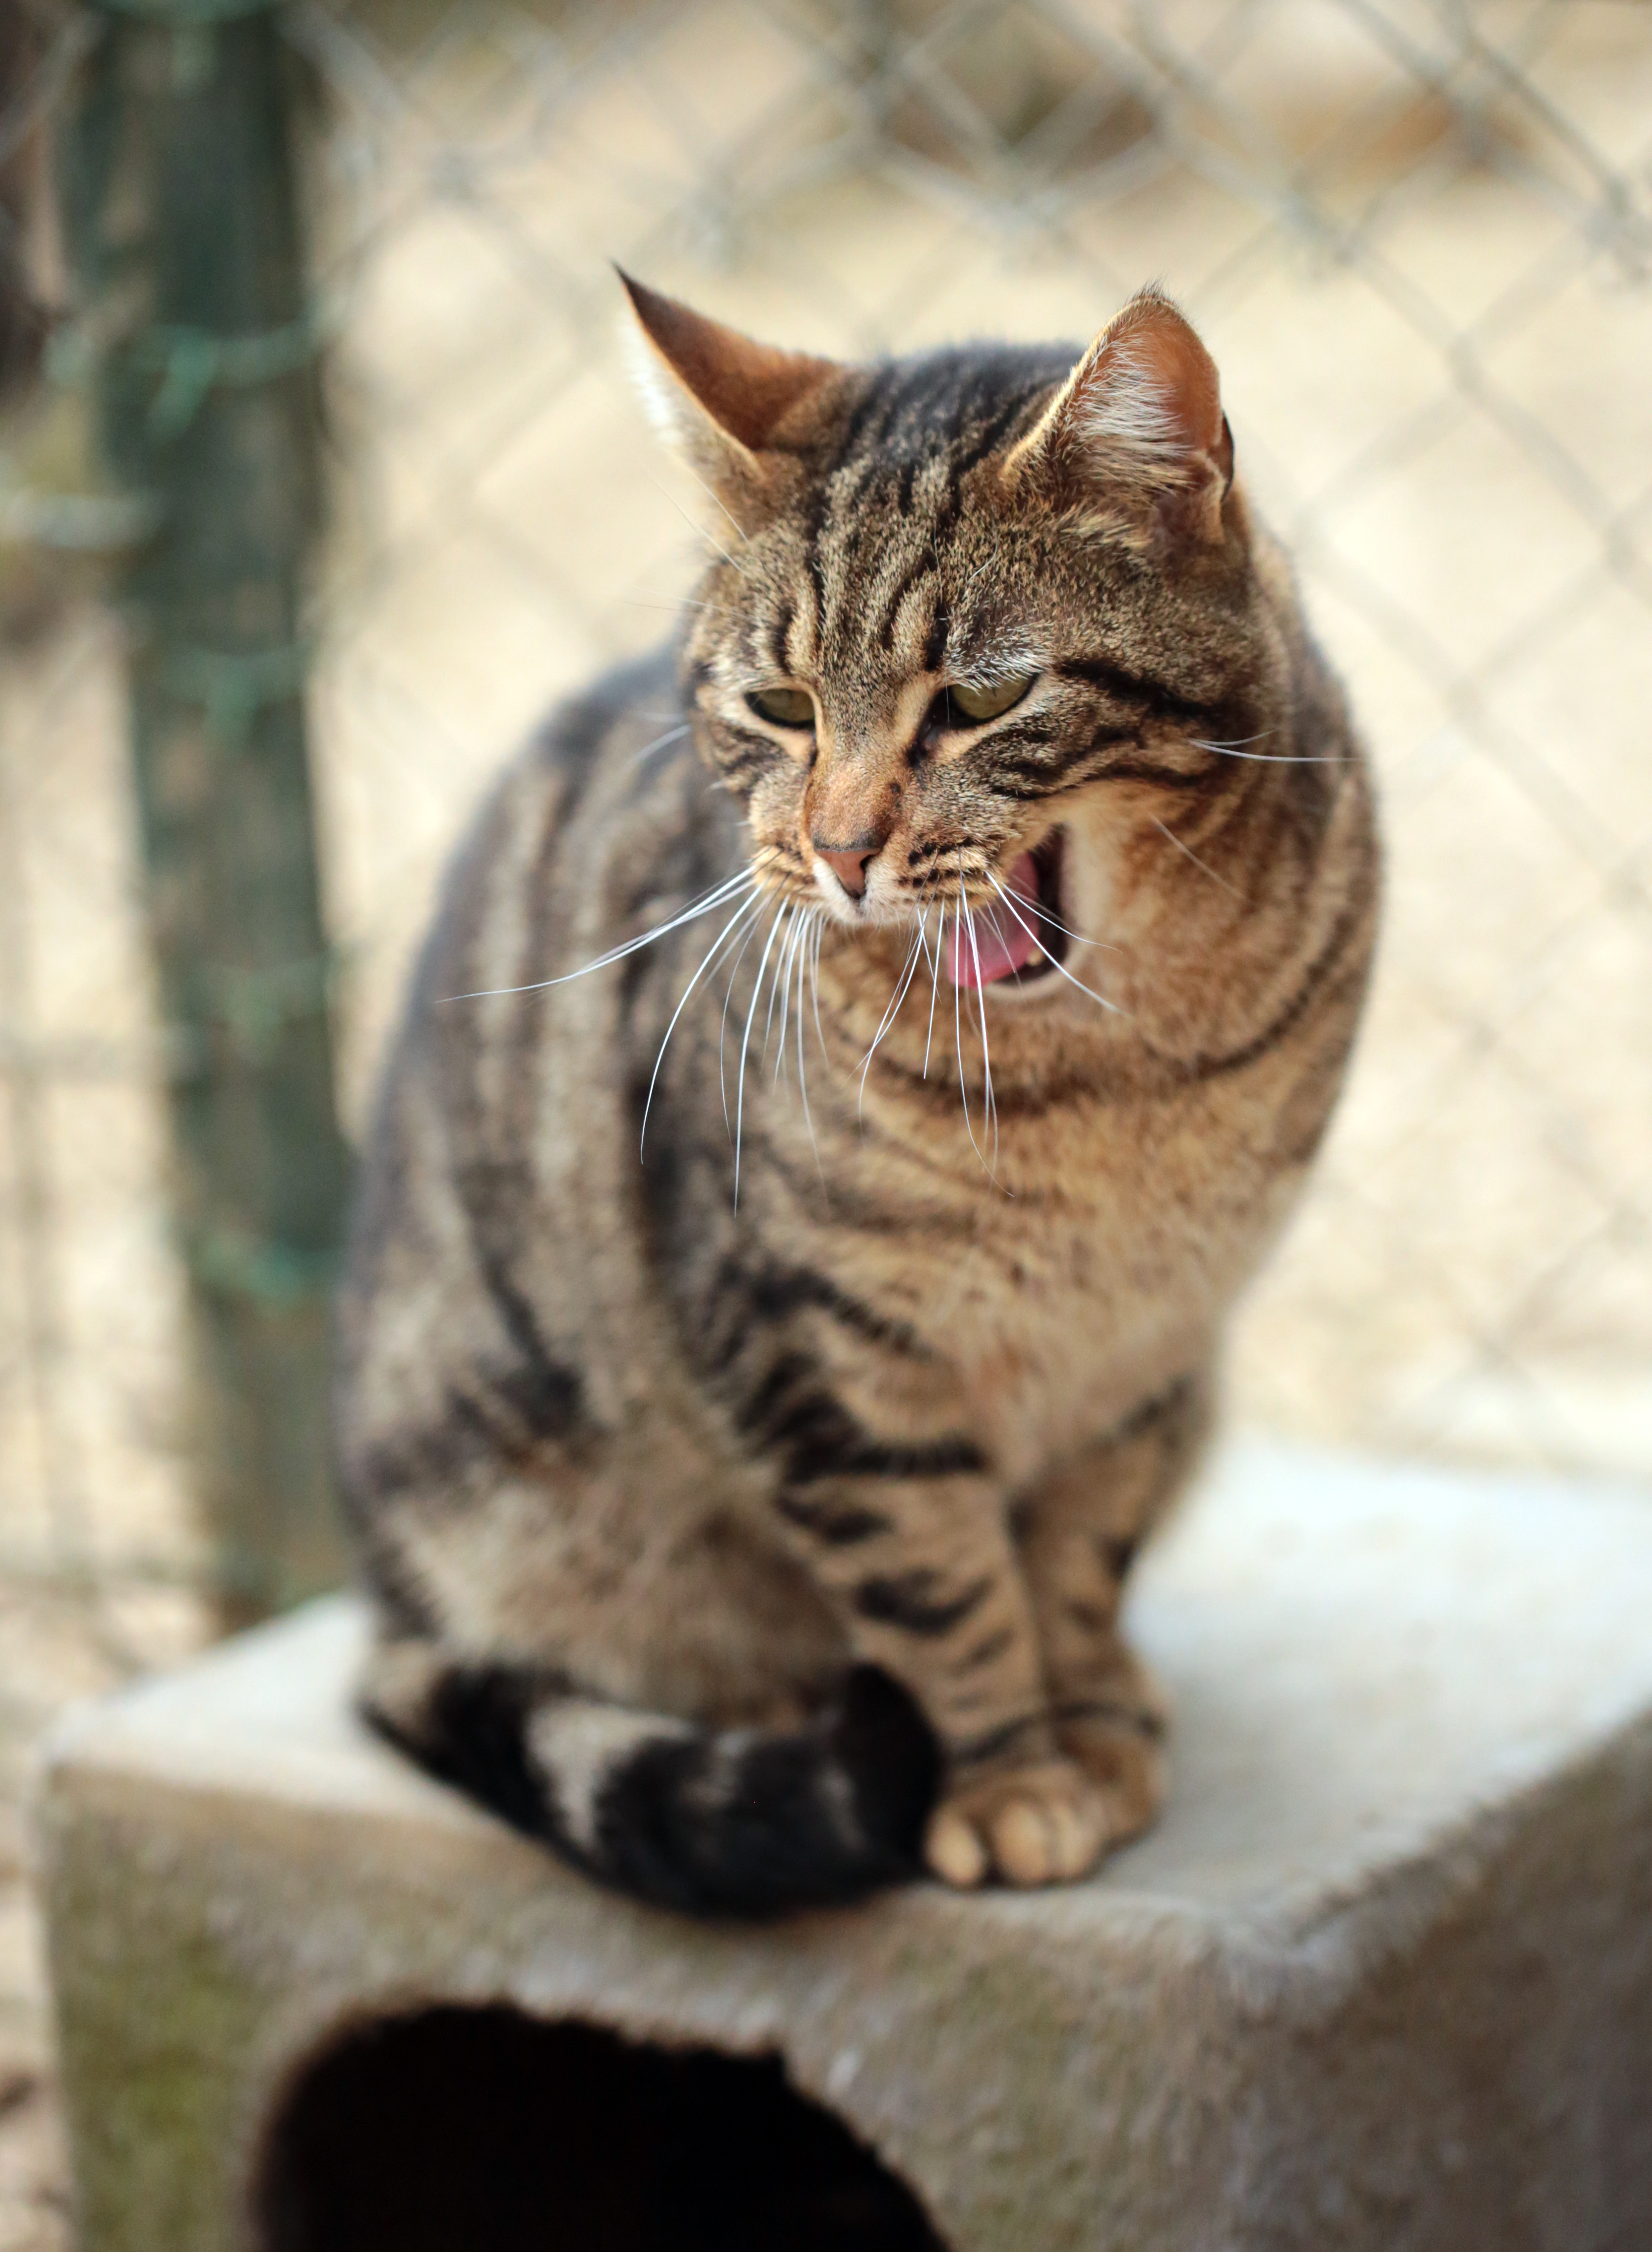
france, europe, cat, canon, mammal, fauna, pets, cats, shelter, whiskers, midi, animals, vertebrate, refuge, isasza, southfrance, sdfrankreich, zuidfrankrijk, mditerrane, languedocroussillon, hrault, animalsprotection, chatsdomestiques, exterieur, brissac, tierheim, chatterie, bailler, stripedcat, protectionfline, getigertekatze, ghnen, boucheouverte, toyawn, tabby cat, bengal, european shorthair, wild cat, small to medium sized cats, cat like mammal, domestic short haired cat, pixie bob, ocicat, toyger